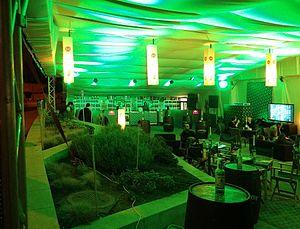
Le Festival international du film de Miskolc, également connu sous le nom de Jameson CineFest, est le principal festival du cinéma en Hongrie.